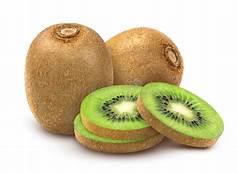
Label: Kiwi